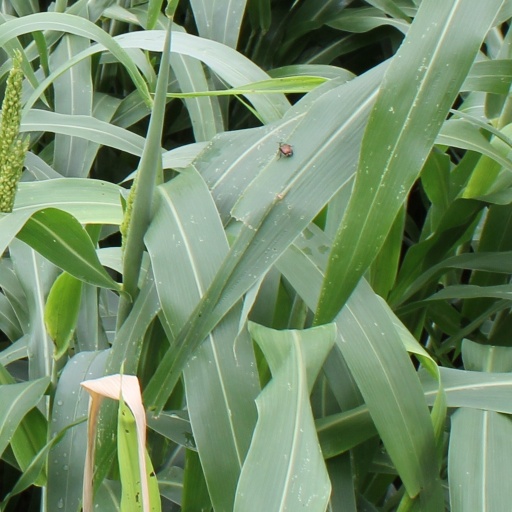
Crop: sorghum